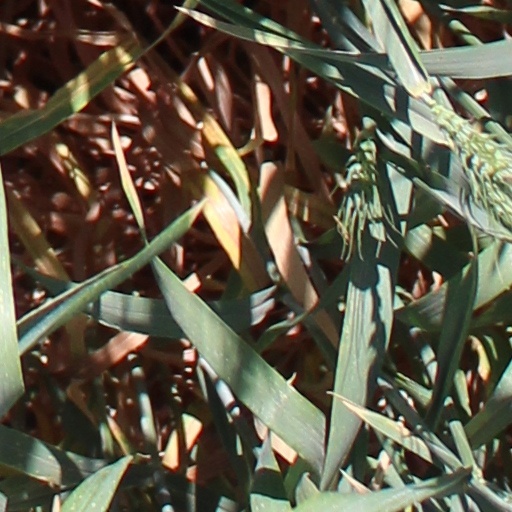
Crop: wheat